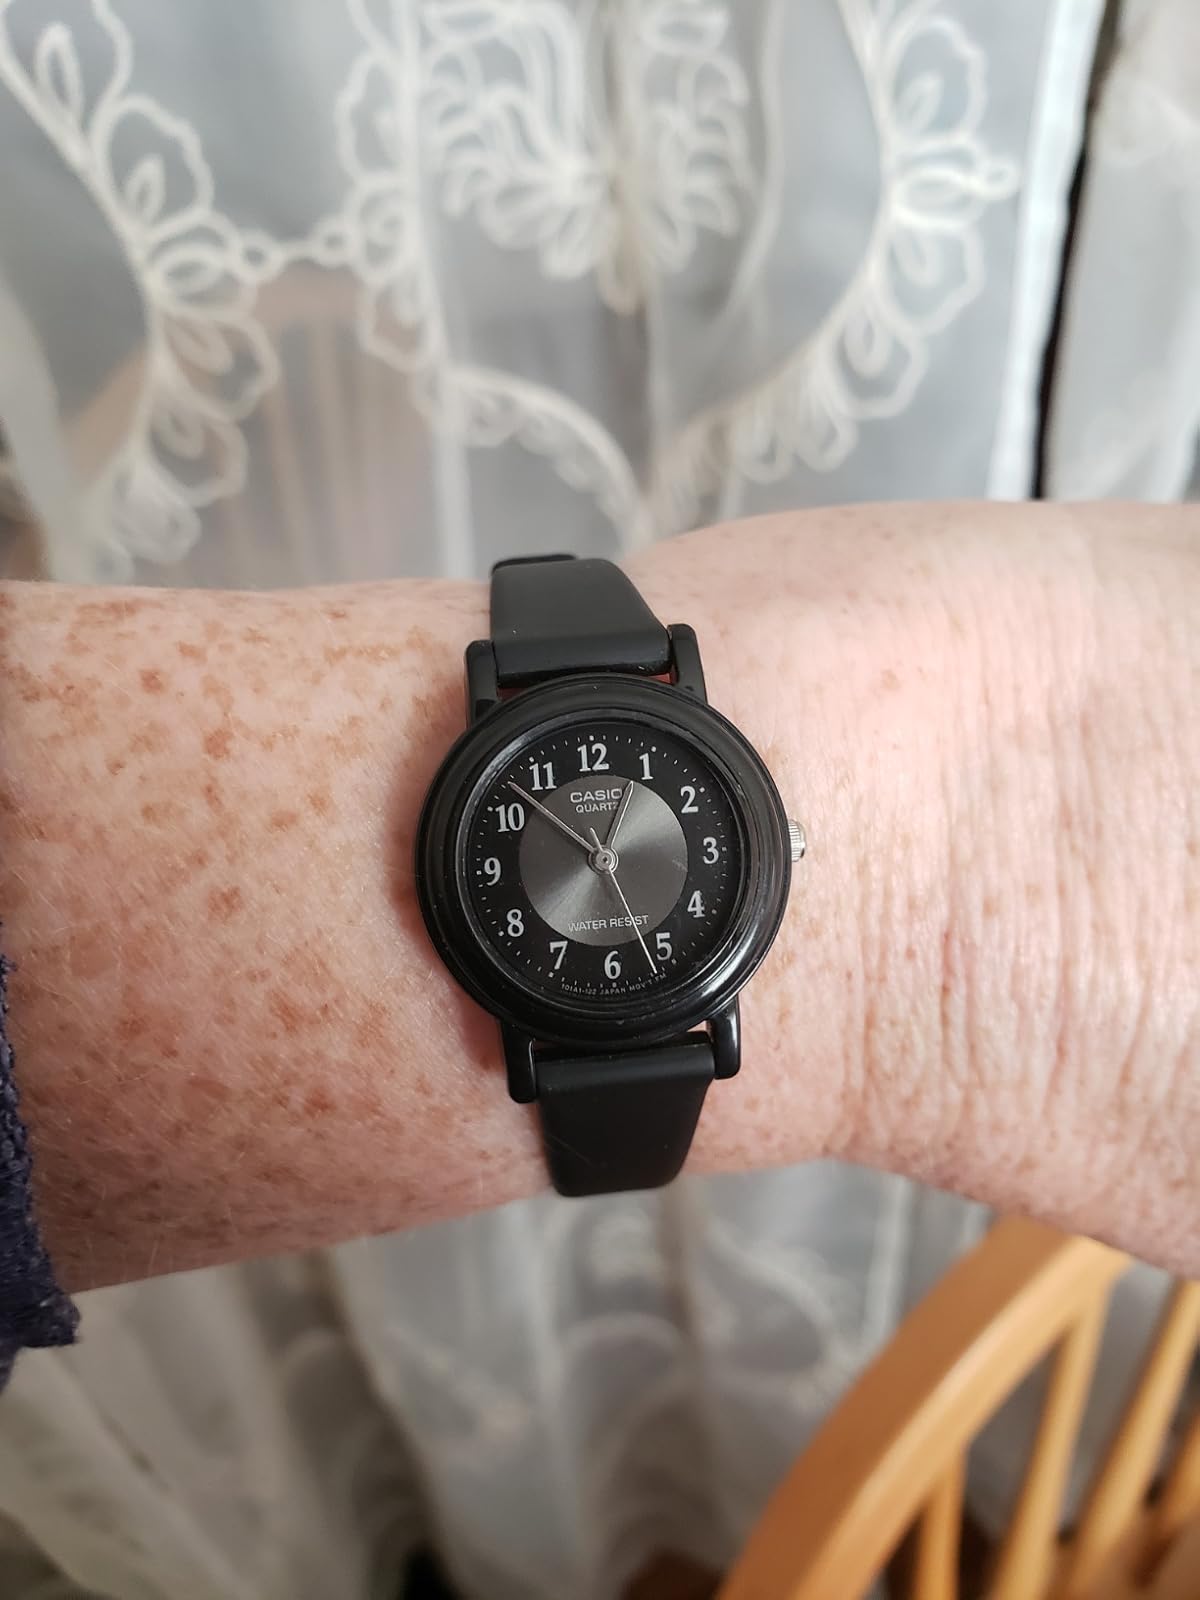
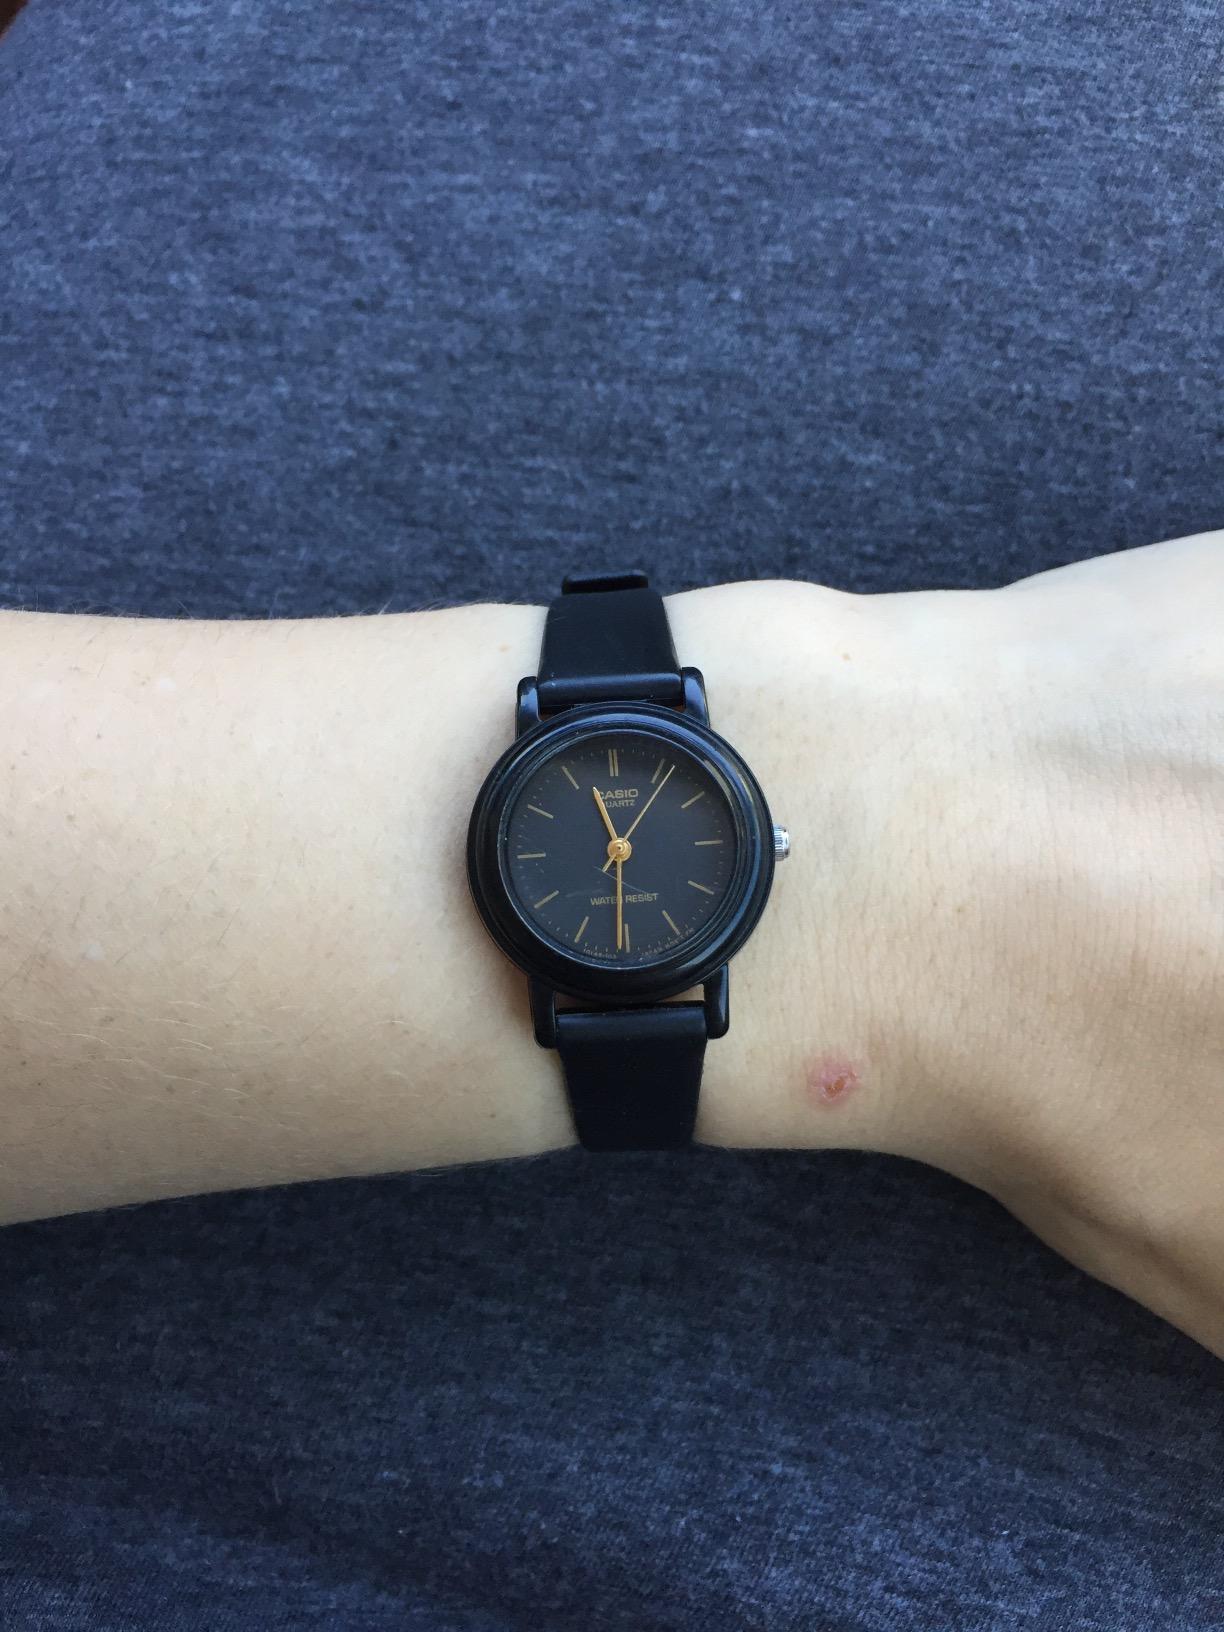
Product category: accessories_watch
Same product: no